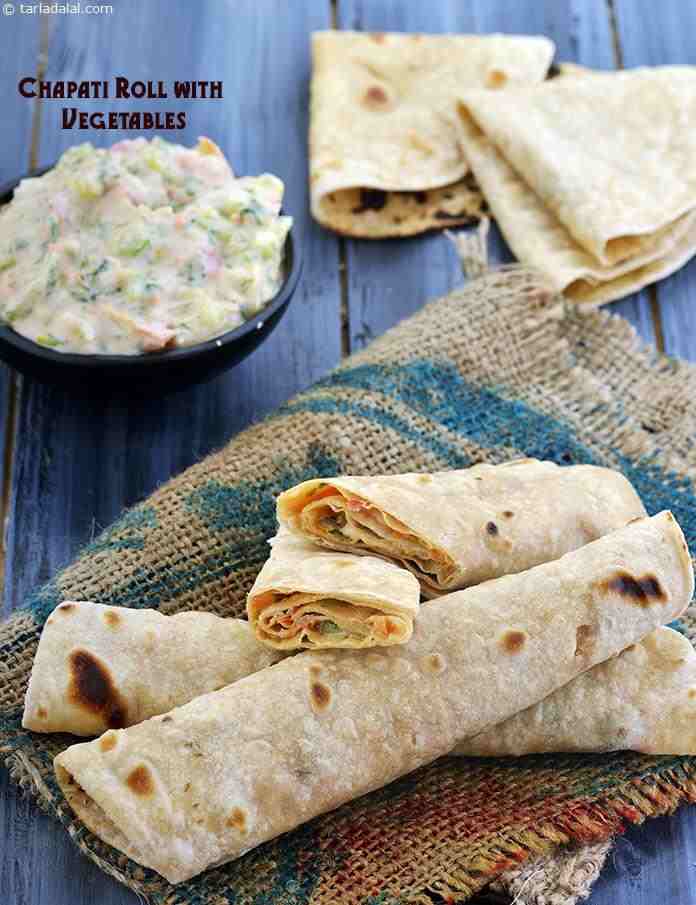
Dish: chapati